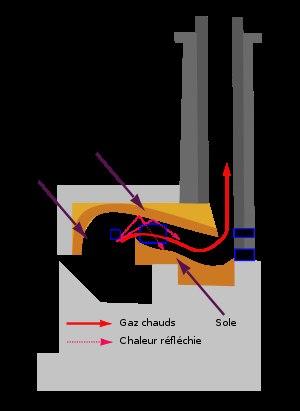
Louis-Georges-Gabriel de Gallois-Lachapelle, fait partie de la première promotion de l’École polytechnique. Il est ingénieur des mines en 1799.
Un four à réverbère est un four où la chaleur est réfléchie par la voûte du four. Dans ce type de four, le combustible est brûlé dans une chambre différente de celle des matières traitées. Ainsi, on limite les interactions indésirables entre la combustion et les matières à traiter.